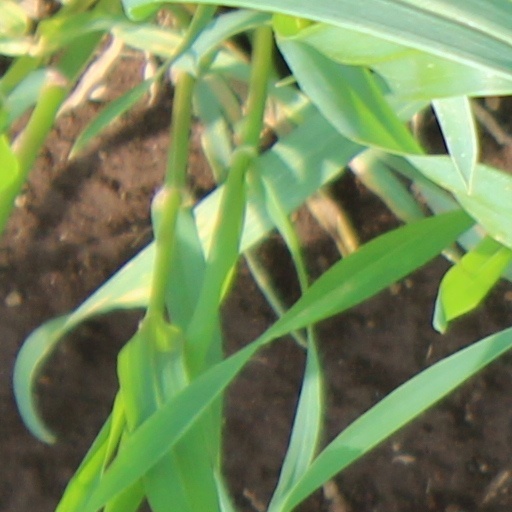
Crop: wheat